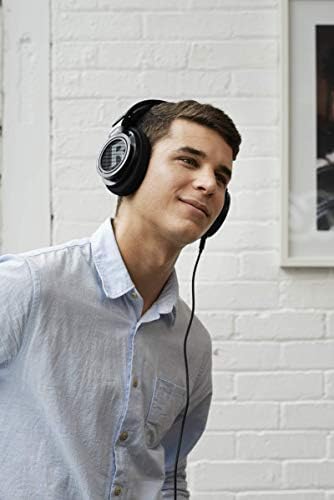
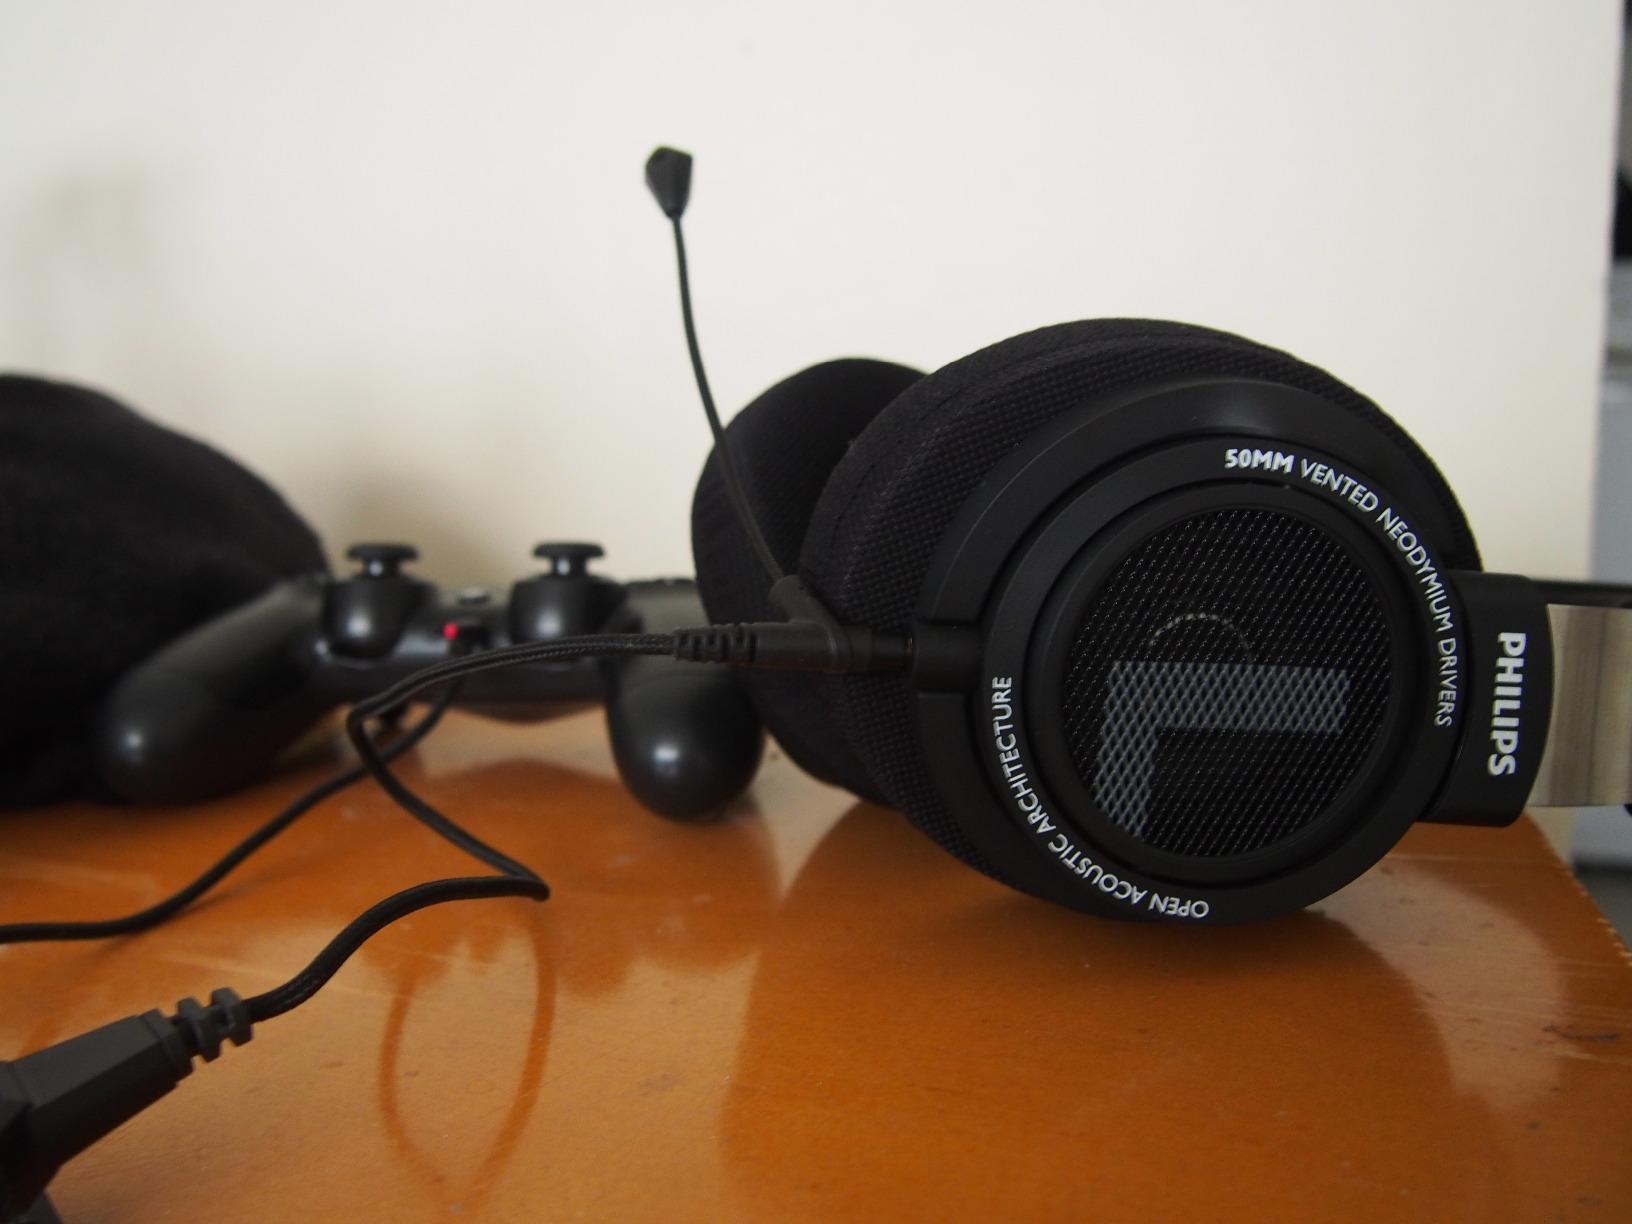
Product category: headphones
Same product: yes